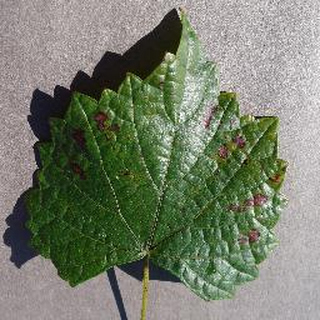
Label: grape_esca_black_measles